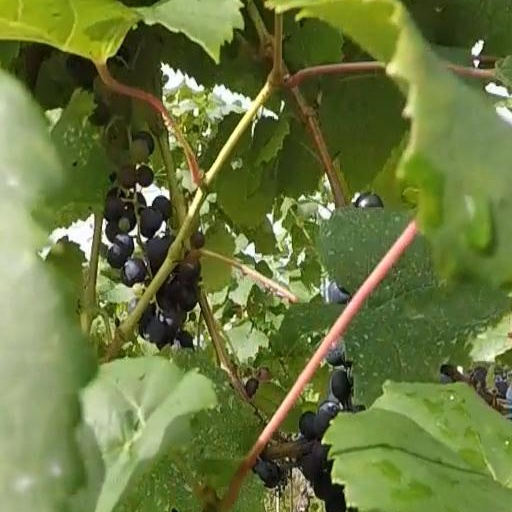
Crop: grape